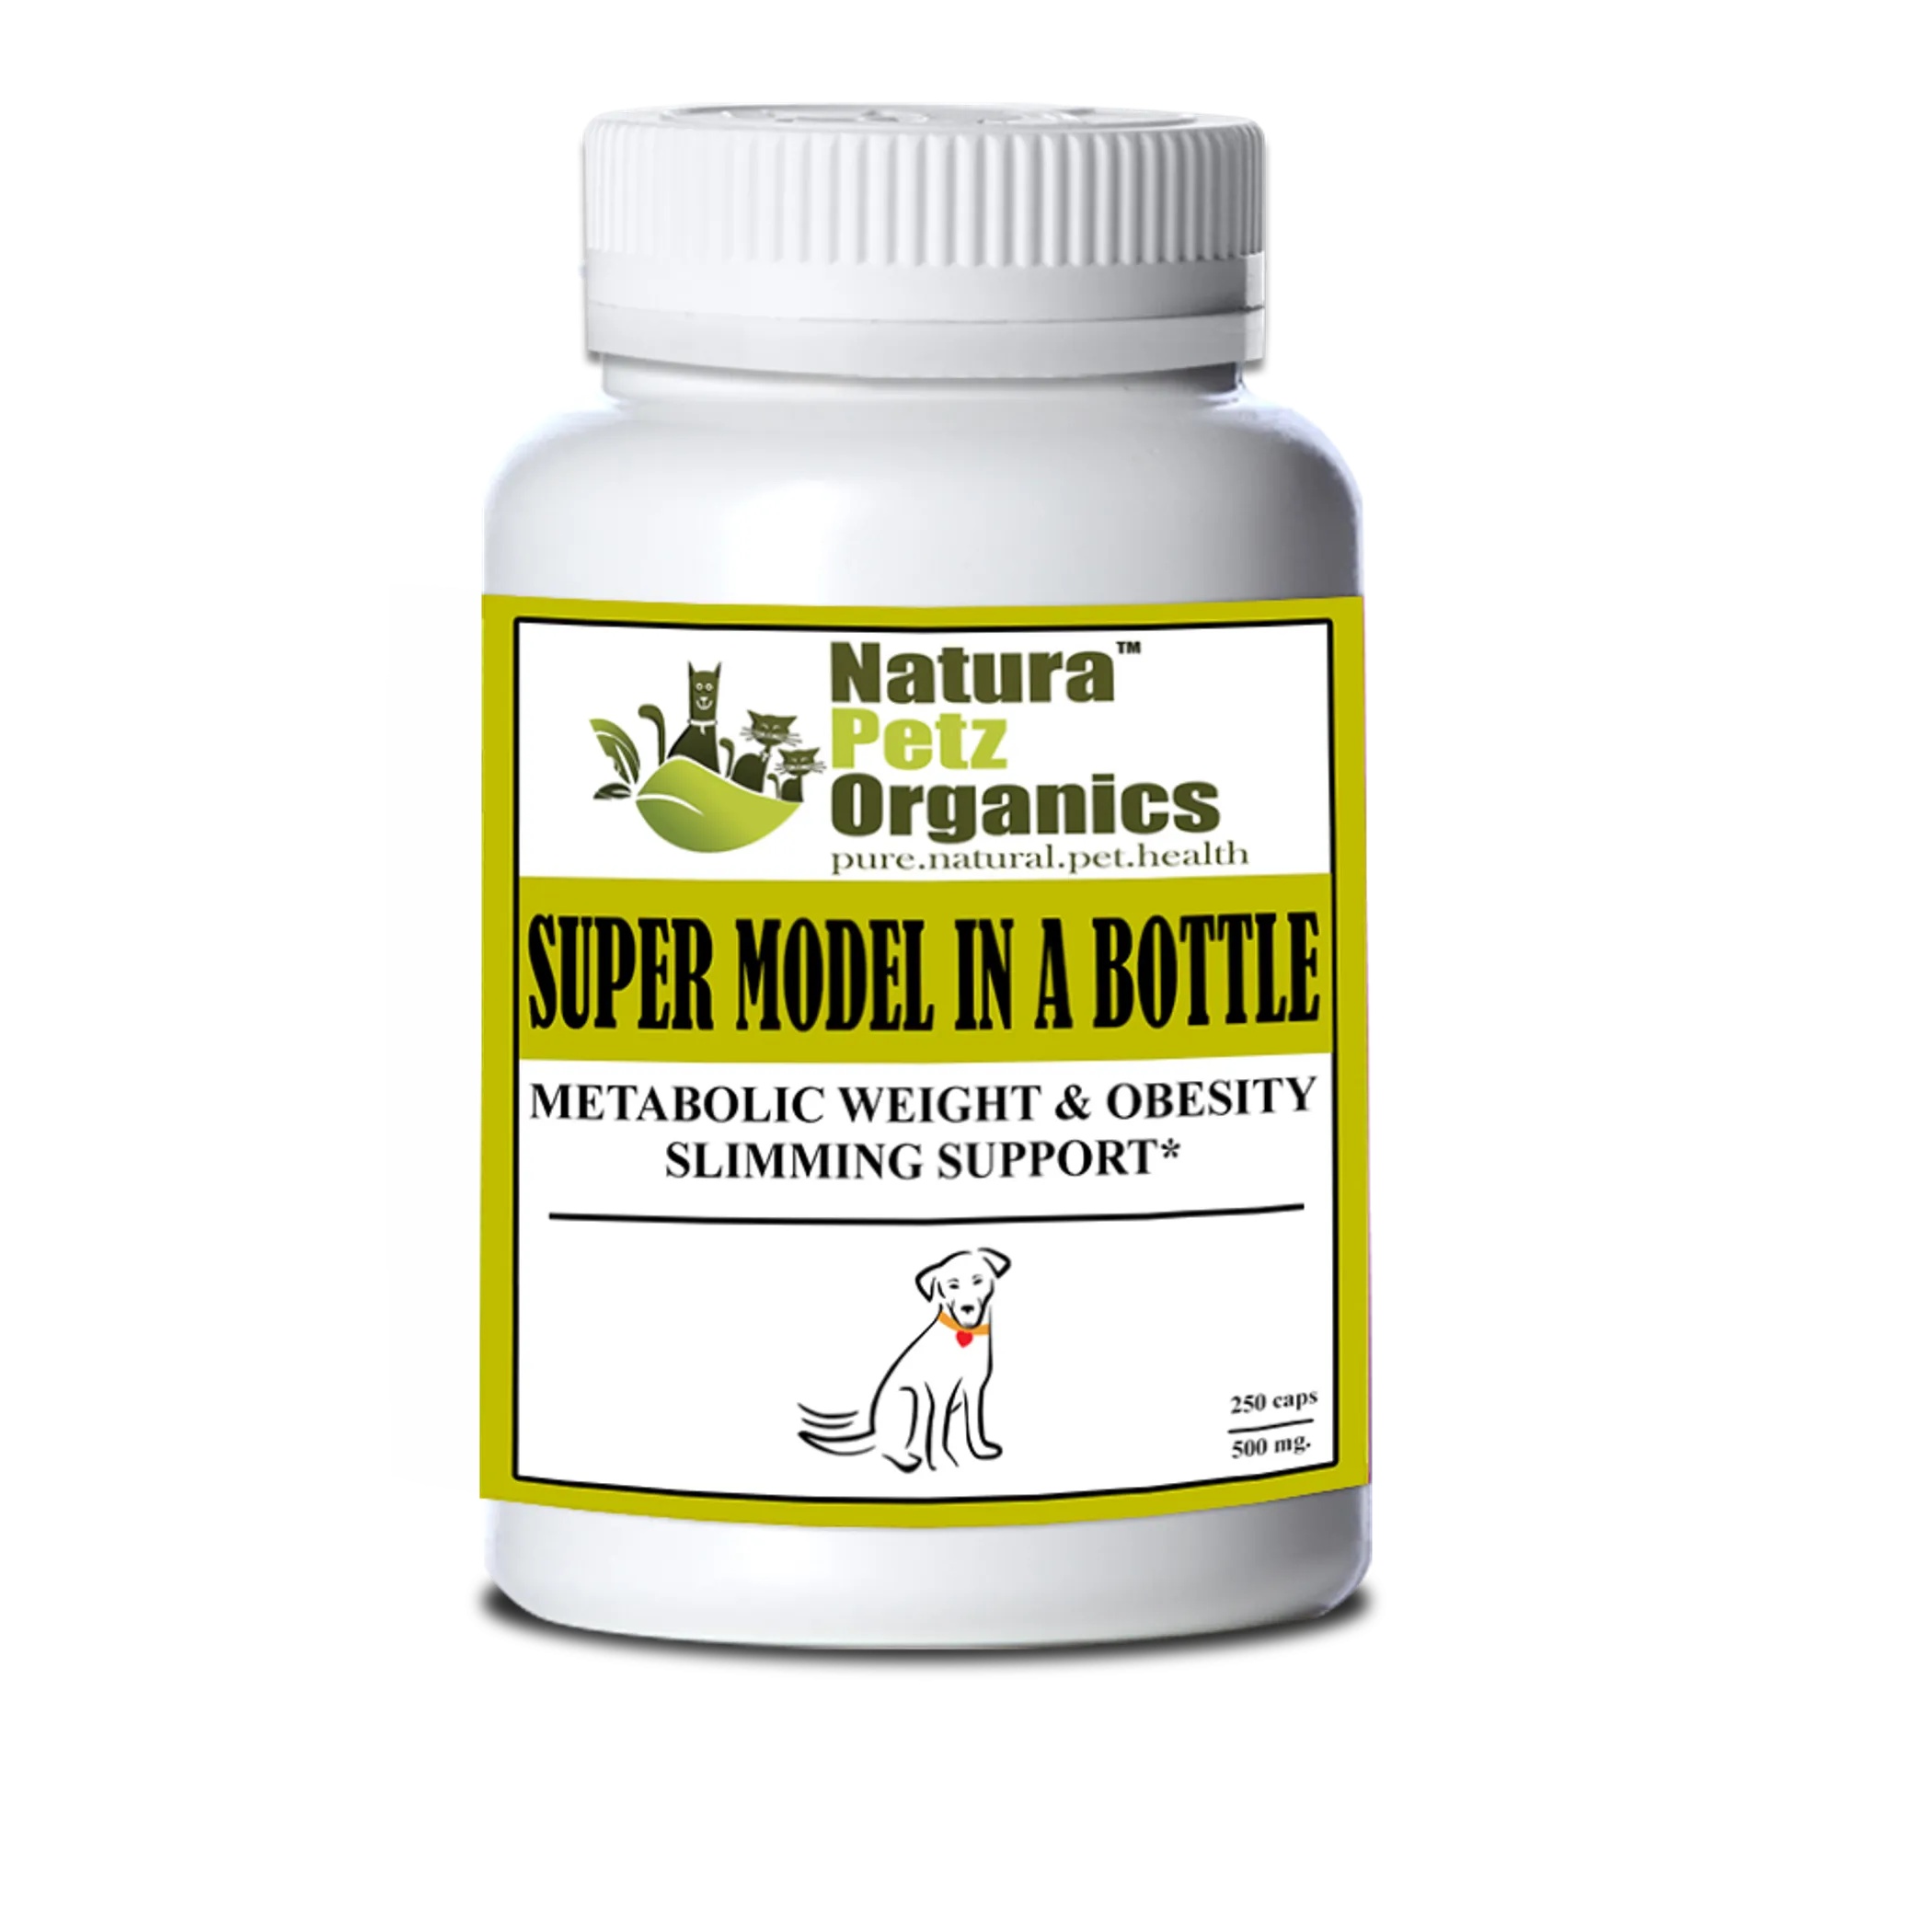
Model In A Bottle - Metabolic Weight/Obesity Slimming, DOG, 250OGTURK
Weight, Obesity and Slimming Support* (* As recommended by holistic veterinarians for use under a traditional medical system) According to the Association for Pet Obesity Prevention, an estimated 53 percent of dogs and 58 percent of cats in the United States are overweight or obese. Excess weight in animals places them at similar risks as humans, including osteoarthritis, type 2 diabetes, heart and respiratory ailments, cancer and a nearly 2.5 years decrease in life expectancy. SUPER MODEL IN A BOTTLEmay be used holistically to help obese and overweight dogs and cats as a reducing agent to burn dietary fat and may contribute to a balanced weight loss regimen by supporting healthy metabolic rate, nutrient absorption and colon health by reducing high cholesterol and triglycerides (two types of fat lipids that are stored in the blood) as well as helping support healthy electrolyte balance. Contains a small amount of caffeine, which may be balanced by its mineral, vitamin, antioxidant, amino acid and polyphenol content. One of the main components of SUPER MODEL IN A BOTTLE is naturally occurring carnitine (Acetyl-L-carnitine);a substance that may help set proper metabolic rate, may help speed up fat metabolism, and its fiber content may aid in elimination as well as help turn body fat into energy. (* As recommended by holistic veterinarians for use under a traditional medical system) SUPER MODEL IN A BOTTLE "super powers" may be due to an amazing array of natural plant chemicals including a variety of vitamins, minerals, antioxidants, 15 amino acids, 11 polyphenols, 13 alkaloids, beta-sitosterol, triterpenes, proteins, flavonoids, alkaloids, steroids, epigallocatechin-3-gallate (EGCG), tannins, trimethylated amino acid, L-carnitine and much more. That's an impressive list! Additionally, SUPER MODEL IN A BOTTLEmay help support balanced weight loss by releasing stored fat without compromising physical health and vital organs such as the heart, kidneys and liver; by supporting the pituitary glands release of TSH and hormones thyroxine (T4) and triiodothyronine (T3) and may help support proper regulation of the thyroid gland, which can impact digestion, body weight, heart rate and reproductive function. May also help your pet feel fuller and help slow digestion. (* As recommended by holistic veterinarians for use under a traditional medical system) SUPER MODEL IN A BOTTLE may also be used holistically to help improve circulation and flush excess water from the body; may help address carnitine and taurine deficiency (usually present in heart disease and Congestive Heart Failure) and is often associated with weight gain; for its potential effects to support heart health and may reduce symptoms related to angina, heart failure and all types of Heart Disease, including Peripheral Vascular Disease; as a mild diuretic, anti-inflammatory and antioxidant and may eliminate and inhibit bad LDL cholesterol absorption. (* As recommended by holistic veterinarians for use under a traditional medical system) It is understood that all systems of the animal body, like humans, work together synergistically. If one system is out of balance, all systems are affected. SUPER MODEL IN A BOTTLE may work to help support immunity; may help fight free radicals (associated with causing disease); may help boost brain, muscle, heart and tissue performance and may also help support cognitive health by helping to prevent plague build up in the brain associated with Alzheimer's and dementia. (* As recommended by holistic veterinarians for use under a traditional medical system) Since the kidneys are charged with producing carnitine, it may be useful for dogs and cats with kidney disease; may help reduce pain and increase feeling in nerves affected by diabetic neuropathy and may also help to regenerate damaged nerves. Last but certainly not least, SUPER MODEL IN A BOTTLEmay be used adjunctively and holistically to help reduce the negative effects of chemotherapy; may help reduce symptoms related to cataracts; Inflammatory Bowel Disease (IBD); Leaky Gut syndrome (LGS); for neuropathy and may help support healthy skin and coat. Super Model in a Bottle is not a replacement for good nutrition or an exercise regimen. (* As recommended by holistic veterinarians for use under a traditional medical system) Recommended Use Adult and Senior animals, for general weight slimming support, for cardiac support, for pets with increased cardiac demand or conditions indicated by cardiac auscultation, EKG, thoracic radiographs and echocardiography. Ingredients* Gelatin capsules. Contains a proprietary adaptogen blend such as Green Tea and Berenjena. Turkey flavored capsules. Our capsules are certified Kosher and Halal, and meet all requirements of European Pharmacopoeia (EP), and the United States Pharmacopoeia (USP). Other ingredients: Taurine, calcium, iron, magnesium, manganese, phosphorous, potassium, sodium, zinc; mirabilis antiviral proteins (MAPs); epigallocatechin gallate (EGCG) and more. Please see product guide for full detailing of vitamins, natural plant acids and micro and macro minerals. Contraindications Do not give to puppies, kittens, pregnant or nursing pets, pets scheduled for surgery within 2 weeks, pets with anemia, peptic ulcers, liver dysfuncion, seizures or hypothyroidism. Likely contraindicated with MAO inhibitors, high blood pressure, diabetes and ulcer medications. Interacts with antibiotics, anticoagulants, antiplatelets, atropine, iron supplements, codeine and bortezomib medications.This product does not contain DL-carnitine or D-carnitine. DL-carnitine or D-carnitine can cause angina, muscle pain and loss of muscle function. Drug Interactions Garlic might reduce how much isoniazid (Nydrazid, INH) the body absorbs and may interact with medications used for HIV/AIDS (Non-Nucleoside Reverse Transcriptase Inhibitors (NNRTIs)). Saquinavir (Fortovase, Invirase), and Cyclosporine (Neoral, Sandimmune) interacts with GARLIC. Medications changed by the liver (Cytochrome P450 2E1 (CYP2E1) substrates) interacts with garlic. Might decrease how quickly the liver breaks down some medication and may slow blood clotting and may interact with Warfarin (Coumadin). Green Tea Interacts with quinolone antibiotics, anticoagulants, antiplatelets, atropine, iron supplements, codeine and bortezomib medications. Adenosine (Adenocard) interacts with Green Tea. May interact with antibiotics that decrease how quickly the body breaks down caffeine, including ciprofloxacin (Cipro), enoxacin (Penetrex), norfloxacin (Chibroxin, Noroxin), sparfloxacin (Zagam), trovafloxacin (Trovan), and grepafloxacin (Raxar). Green tea may interact with bortezomib (Velcade(R)) and other boronic acid based proteasome inhibitors (37) and Tagamet. Tannnin in green tea may reduce the absorption of atropine and codeine. Caffeine in green tea may increase PT / PTT. Possible interactions with adenosine, Beta-lactam, Benzodiazepines, Beta-blockers, Propranolol and Metoprolo, Blood thinners such as Coumadin, chemotherapy medications such as doxorubicin and tamoxifen, Clozapine (Clozaril), Ephedrine, Lithium, MAOI's including Isocarboxazid (Marplan). Moclobemide, (Manerix), Phenelzine (Nardil) and Tranylcypromine (Parnate) and Phenylpropanolamine, acetaminophen (Tylenol) and Carbamazepine (Tegretol), Dipyridamole (Persatine), estrogen, Fluvoxamine (Luvox), Methotrexate, Mexiletine (Mexitil), Phenobarbital, Theophylline and Verapamil (Bosoptin, Calan, Covera- HS, Verelan, Verelan PM. Use caution with Warfarin (Coumadin), AZT, Doxorubicin, Isotretinoin or Valproic acid. Avoid using with D-carnitine supplements. Cautions Contains a small amount of naturally occurring caffeine. Cautioned for dogs and cats who should not be exposed to any type of nutritional stimulant. Do not exceed suggested dosage as over use can cause oxidative damage to red blood cells, which can lead to Heinz-body anemia and even death. Garlic should NOT be fed to pets with a pre-existing anemic condition or to those scheduled for surgery. Do not give to young puppies before six to eight weeks of age should NOT be given garlic because they do not begin reproducing new blood cells until after 6-8 weeks. Dosage DO NOT GIVE TO PUPPIES OR KITTENS. Dogs and cats up to 12 pounds: 1 capsule, one time daily. Dogs and cats 13-25 pounds: 1 capsule, two times daily. Dogs and cats 26-50 pounds: 2 capsules, two times daily. Dogs 51-75 pounds: 3 capsules, two times daily. Dogs 76+ pounds: 4 capsules, two times daily. Super Model in a Bottle contains garlic, which is acceptable for dogs and cats in small amounts. Do not exceed 1/8 teaspoon of garlic daily. Periodic breaks from garlic are recommended. Super Model In A Bottle - Weight and Slimming Support
Brand: Organic Pet Systems
Category: Animals & Pet Supplies > Pet Supplies > Pet Vitamins & Supplements > Weight Control